Iver Lawson (publisher)

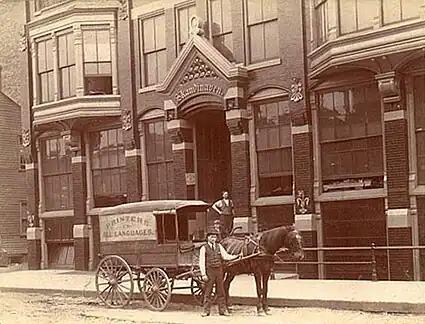
"Skandinaven" headquarters in Chicago c. 1890

Iver Lawson (December 21, 1821 – October 5, 1871) was a Norwegian-American real estate investor and newspaper publisher. Together with John Anderson and Knud Langeland, he was the founder of the "Skandinaven" newspaper in Chicago.